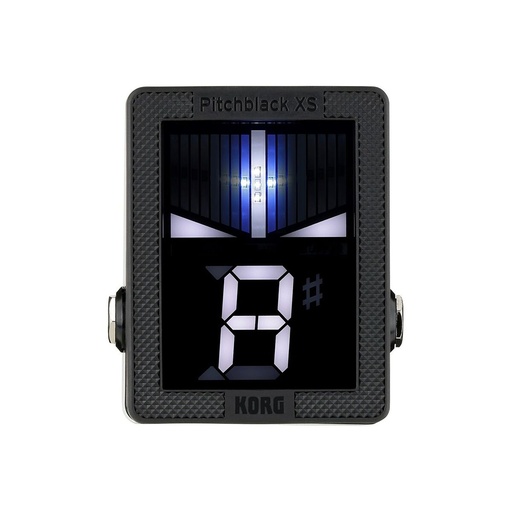
Stemmer KORG PB-XS
Brand: Korg
Als je een fan bent van IT en elektronica , blijf up-to-date in de wereld van technologie en mis zelfs de kleinste details niet, koop Stemmer KORG PB-XS tegen een onklopbare prijs.
Category: Arts & Entertainment > Hobbies & Creative Arts > Musical Instruments > Electronic Musical Instruments > Sound Synthesizers > Digital Synthesizers